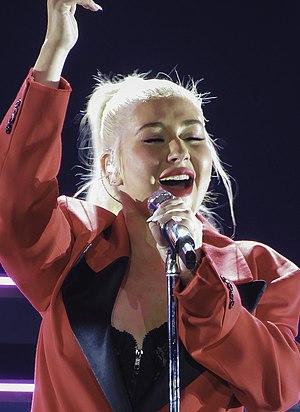
Christina María Aguilera, née le 18 décembre 1980 à Staten Island à New York, est une auteure-compositrice-interprète, femme d'affaires, actrice et philanthrope américaine. En 1993, à seulement 12 ans, elle lance sa carrière dans The Mickey Mouse Club. Six ans plus tard, elle sort son premier album, Christina Aguilera, qui se vend à 16 millions d’exemplaires, et dont trois des singles se classent en tête des palmarès aux États-Unis. Cependant, durant la promotion de ses deux albums suivants, Mi Reflejo et My Kind of Christmas, Christina est catégorisée comme « chanteuse bubblegum pop ». N'aimant pas cette image, Christina s'investit davantage dans la création de son quatrième album, Stripped - qui démontre un côté davantage soul, hip-hop et rock. Dans son cinquième album, Back to Basics, elle intègre des genres musicaux des années 1920 et 1940 tels que le blues, la soul et le jazz.
Le Grammy Award du meilleur nouvel artiste est un prix décerné depuis 1959 par la National Academy of Recording Arts and Sciences. Ce prix fait partie des quatre récompenses de la cérémonie des Grammy Awards à ne pas être restreintes à un genre musical donné, avec l'album de l'année, la chanson de l'année et l'enregistrement de l'année.
The Voice est la version américaine de l'émission musicale The Voice lancée en 2010 par John de Mol. Elle est diffusée depuis le 26 avril 2011 sur le réseau NBC et au Canada sur le réseau CTV ou CTV Two.